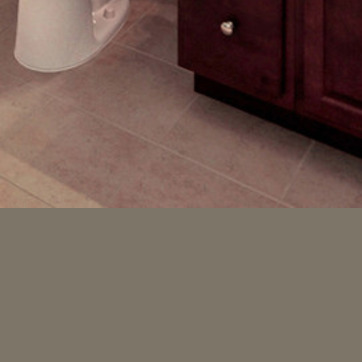
Material: tile